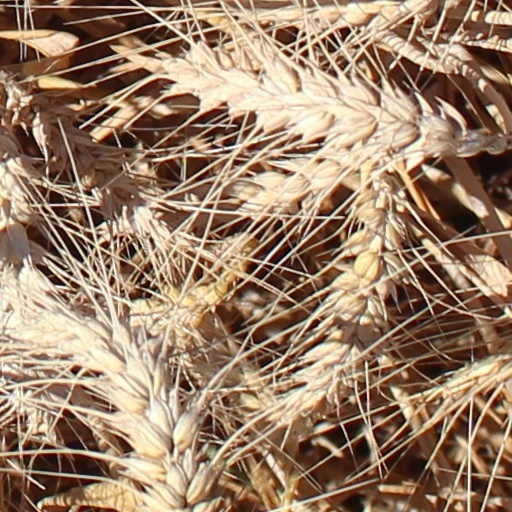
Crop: wheat